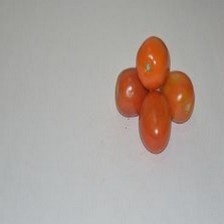
Label: tomato